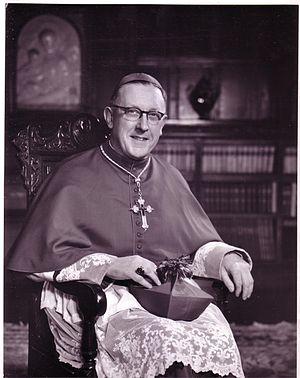
George Andrew Beck à Liverpool, est un ecclésiastique anglais de l'Église catholique. Il a successivement occupé les sièges épiscopaux de Brentwood, Salford et Liverpool.